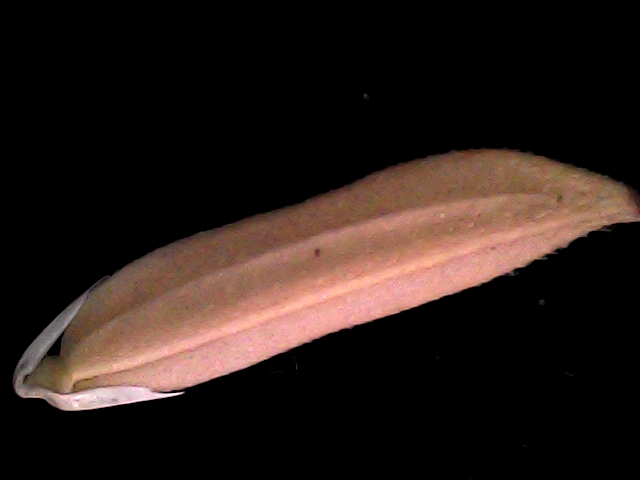
Rice variety: BD70